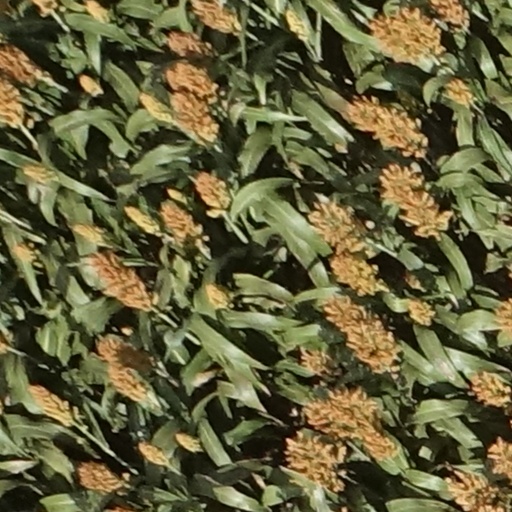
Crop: sorghum